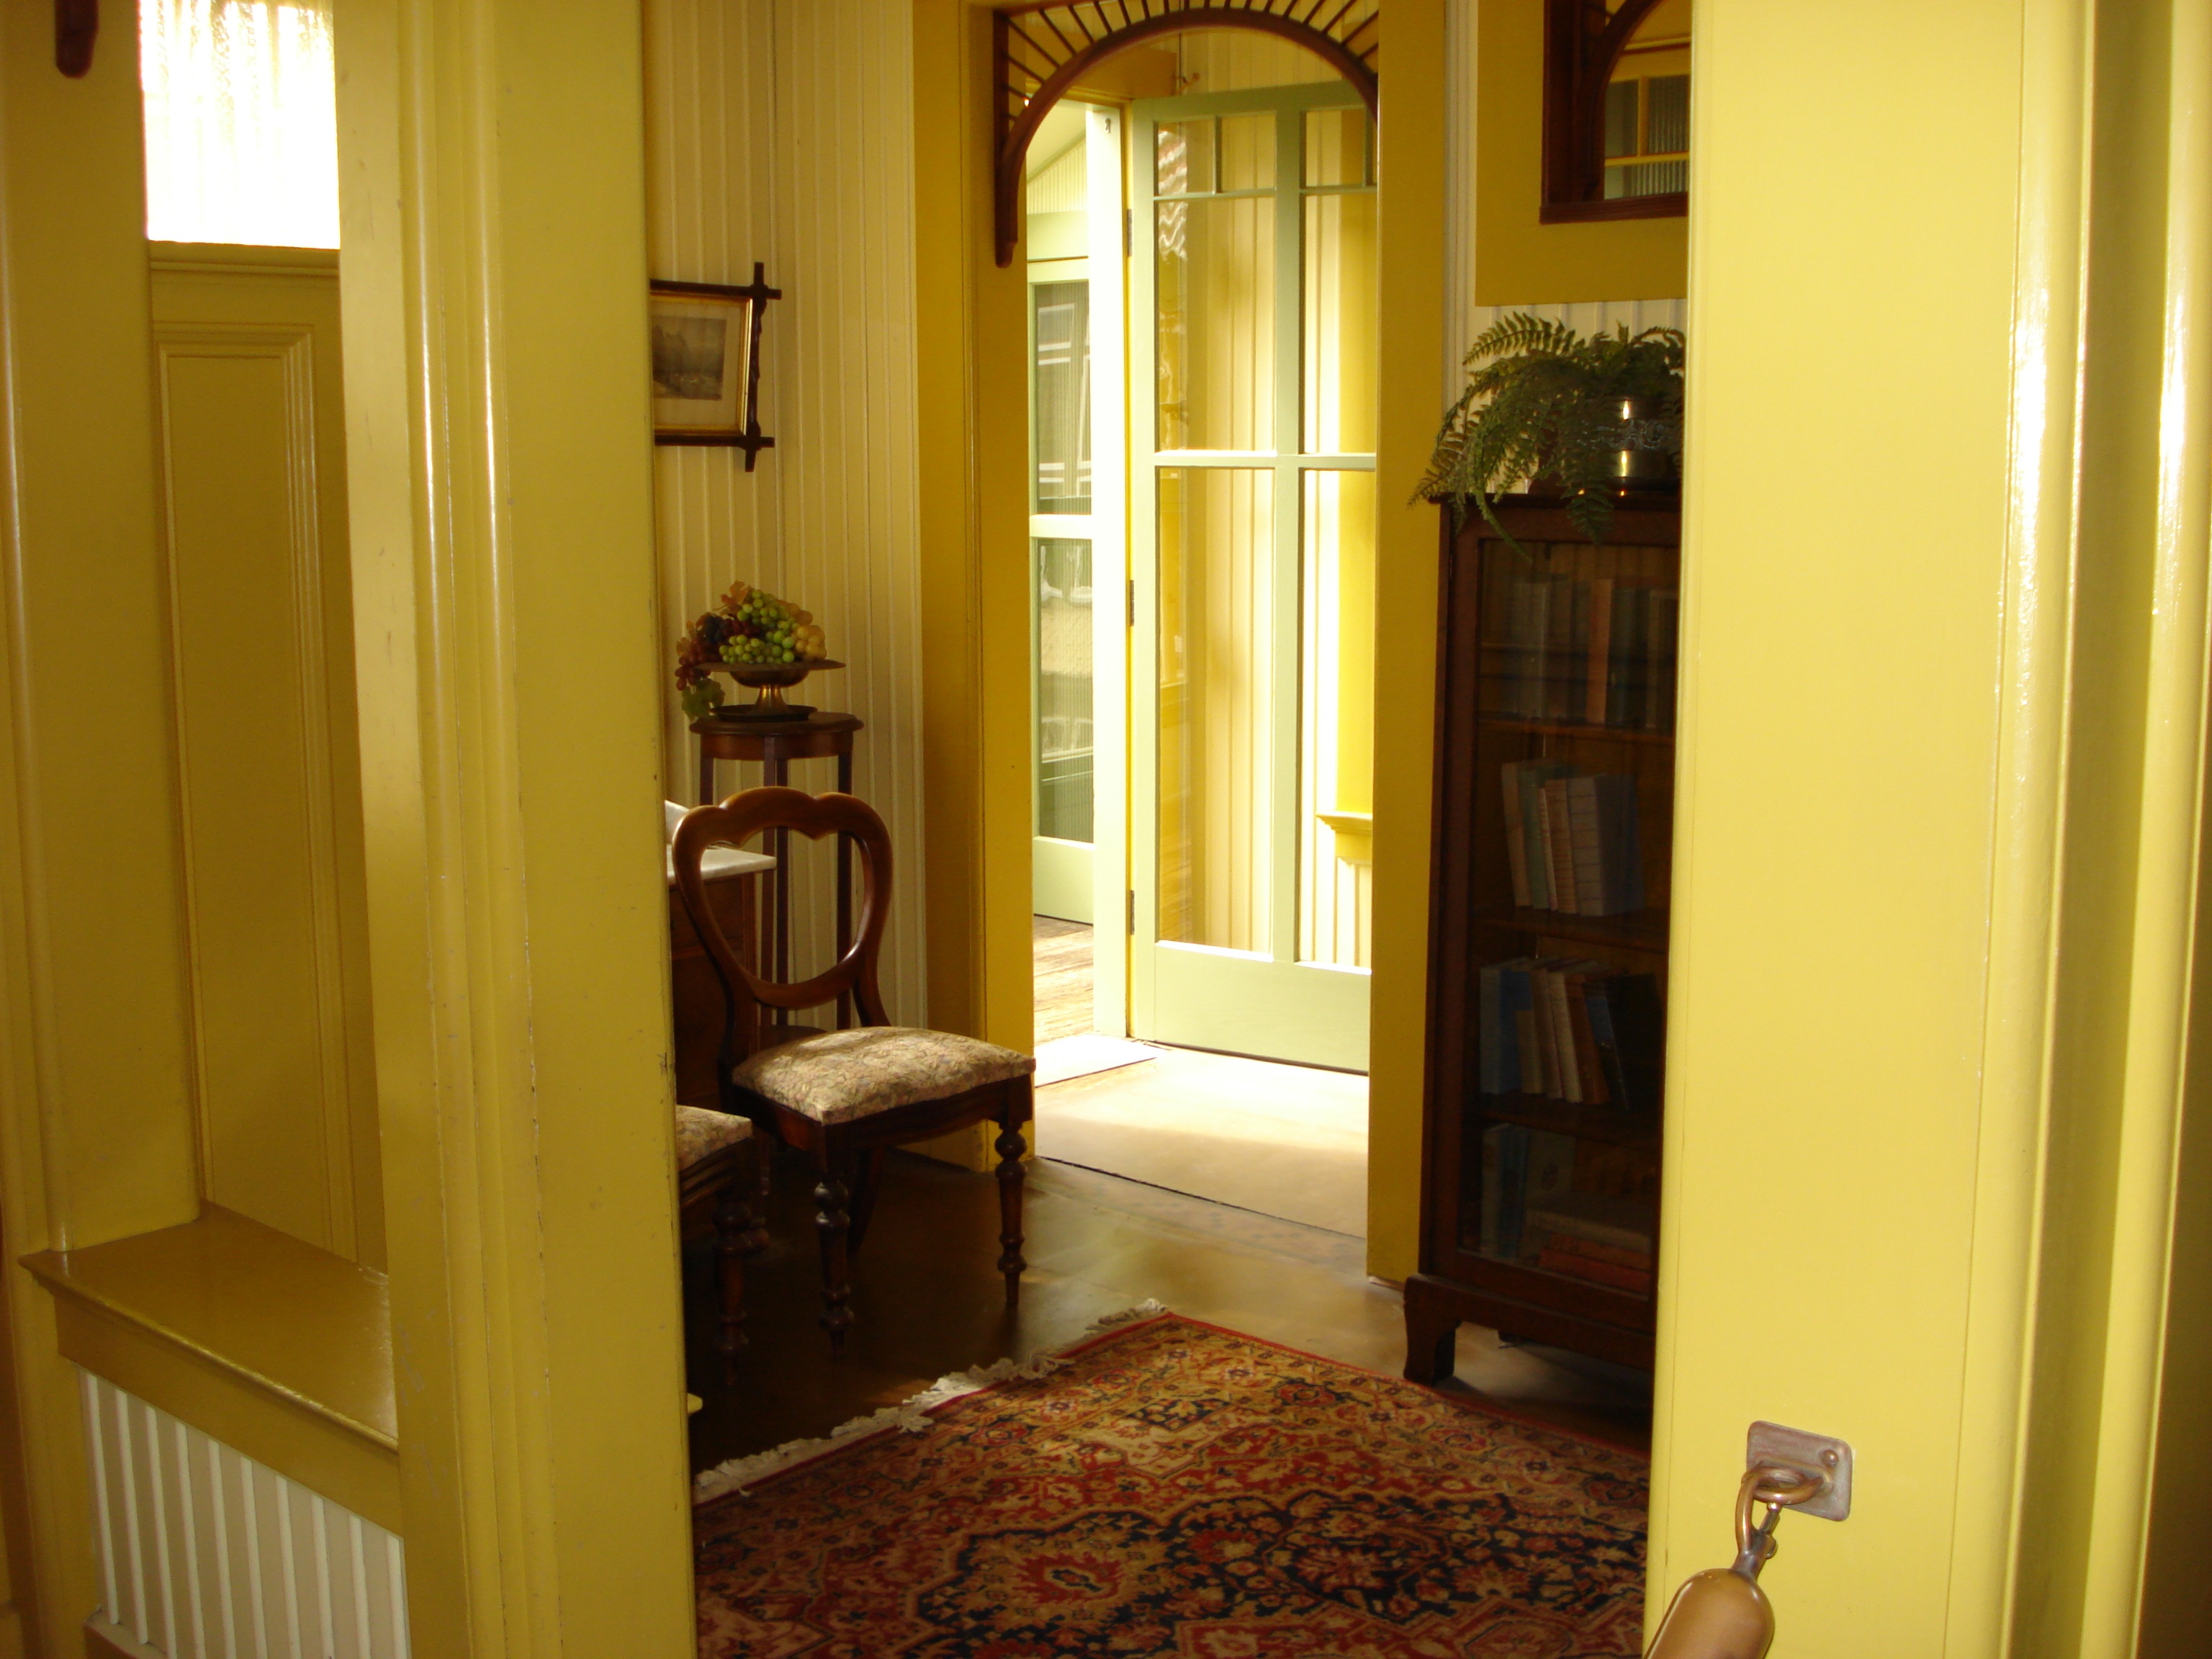
wood, mansion, house, floor, window, home, hall, cottage, property, furniture, room, door, apartment, interior design, estate, haunted, victorian, winchester mystery, cabinetry